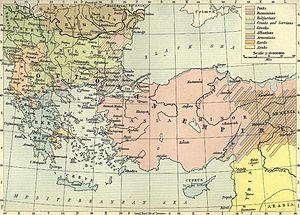
Le mouvement de libération nationale arménien, aussi appelé « Mouvement de libération arménien », « Mouvement révolutionnaire arménien », « Mouvement des fédaïs arméniens », « Mouvement des volontaires arméniens » ou encore « Révolution arménienne », est un mouvement ayant pour objectif la création d'un État arménien. Ce mouvement comprend des organisations sociales, culturelles, mais principalement des organisations politiques et militaires qui atteignent l'apogée de leur puissance et de leur influence pendant la Première Guerre mondiale et les années qui suivent ce conflit.